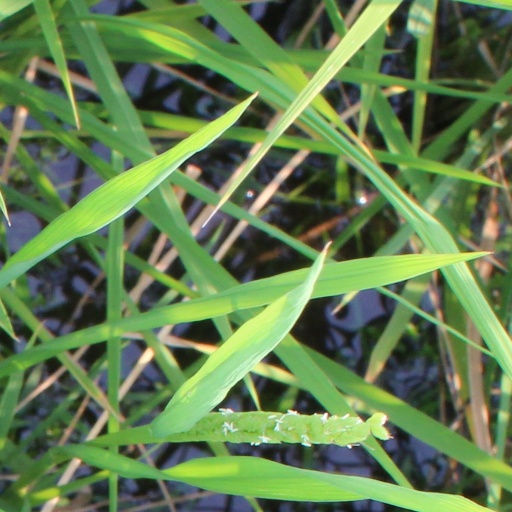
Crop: rice